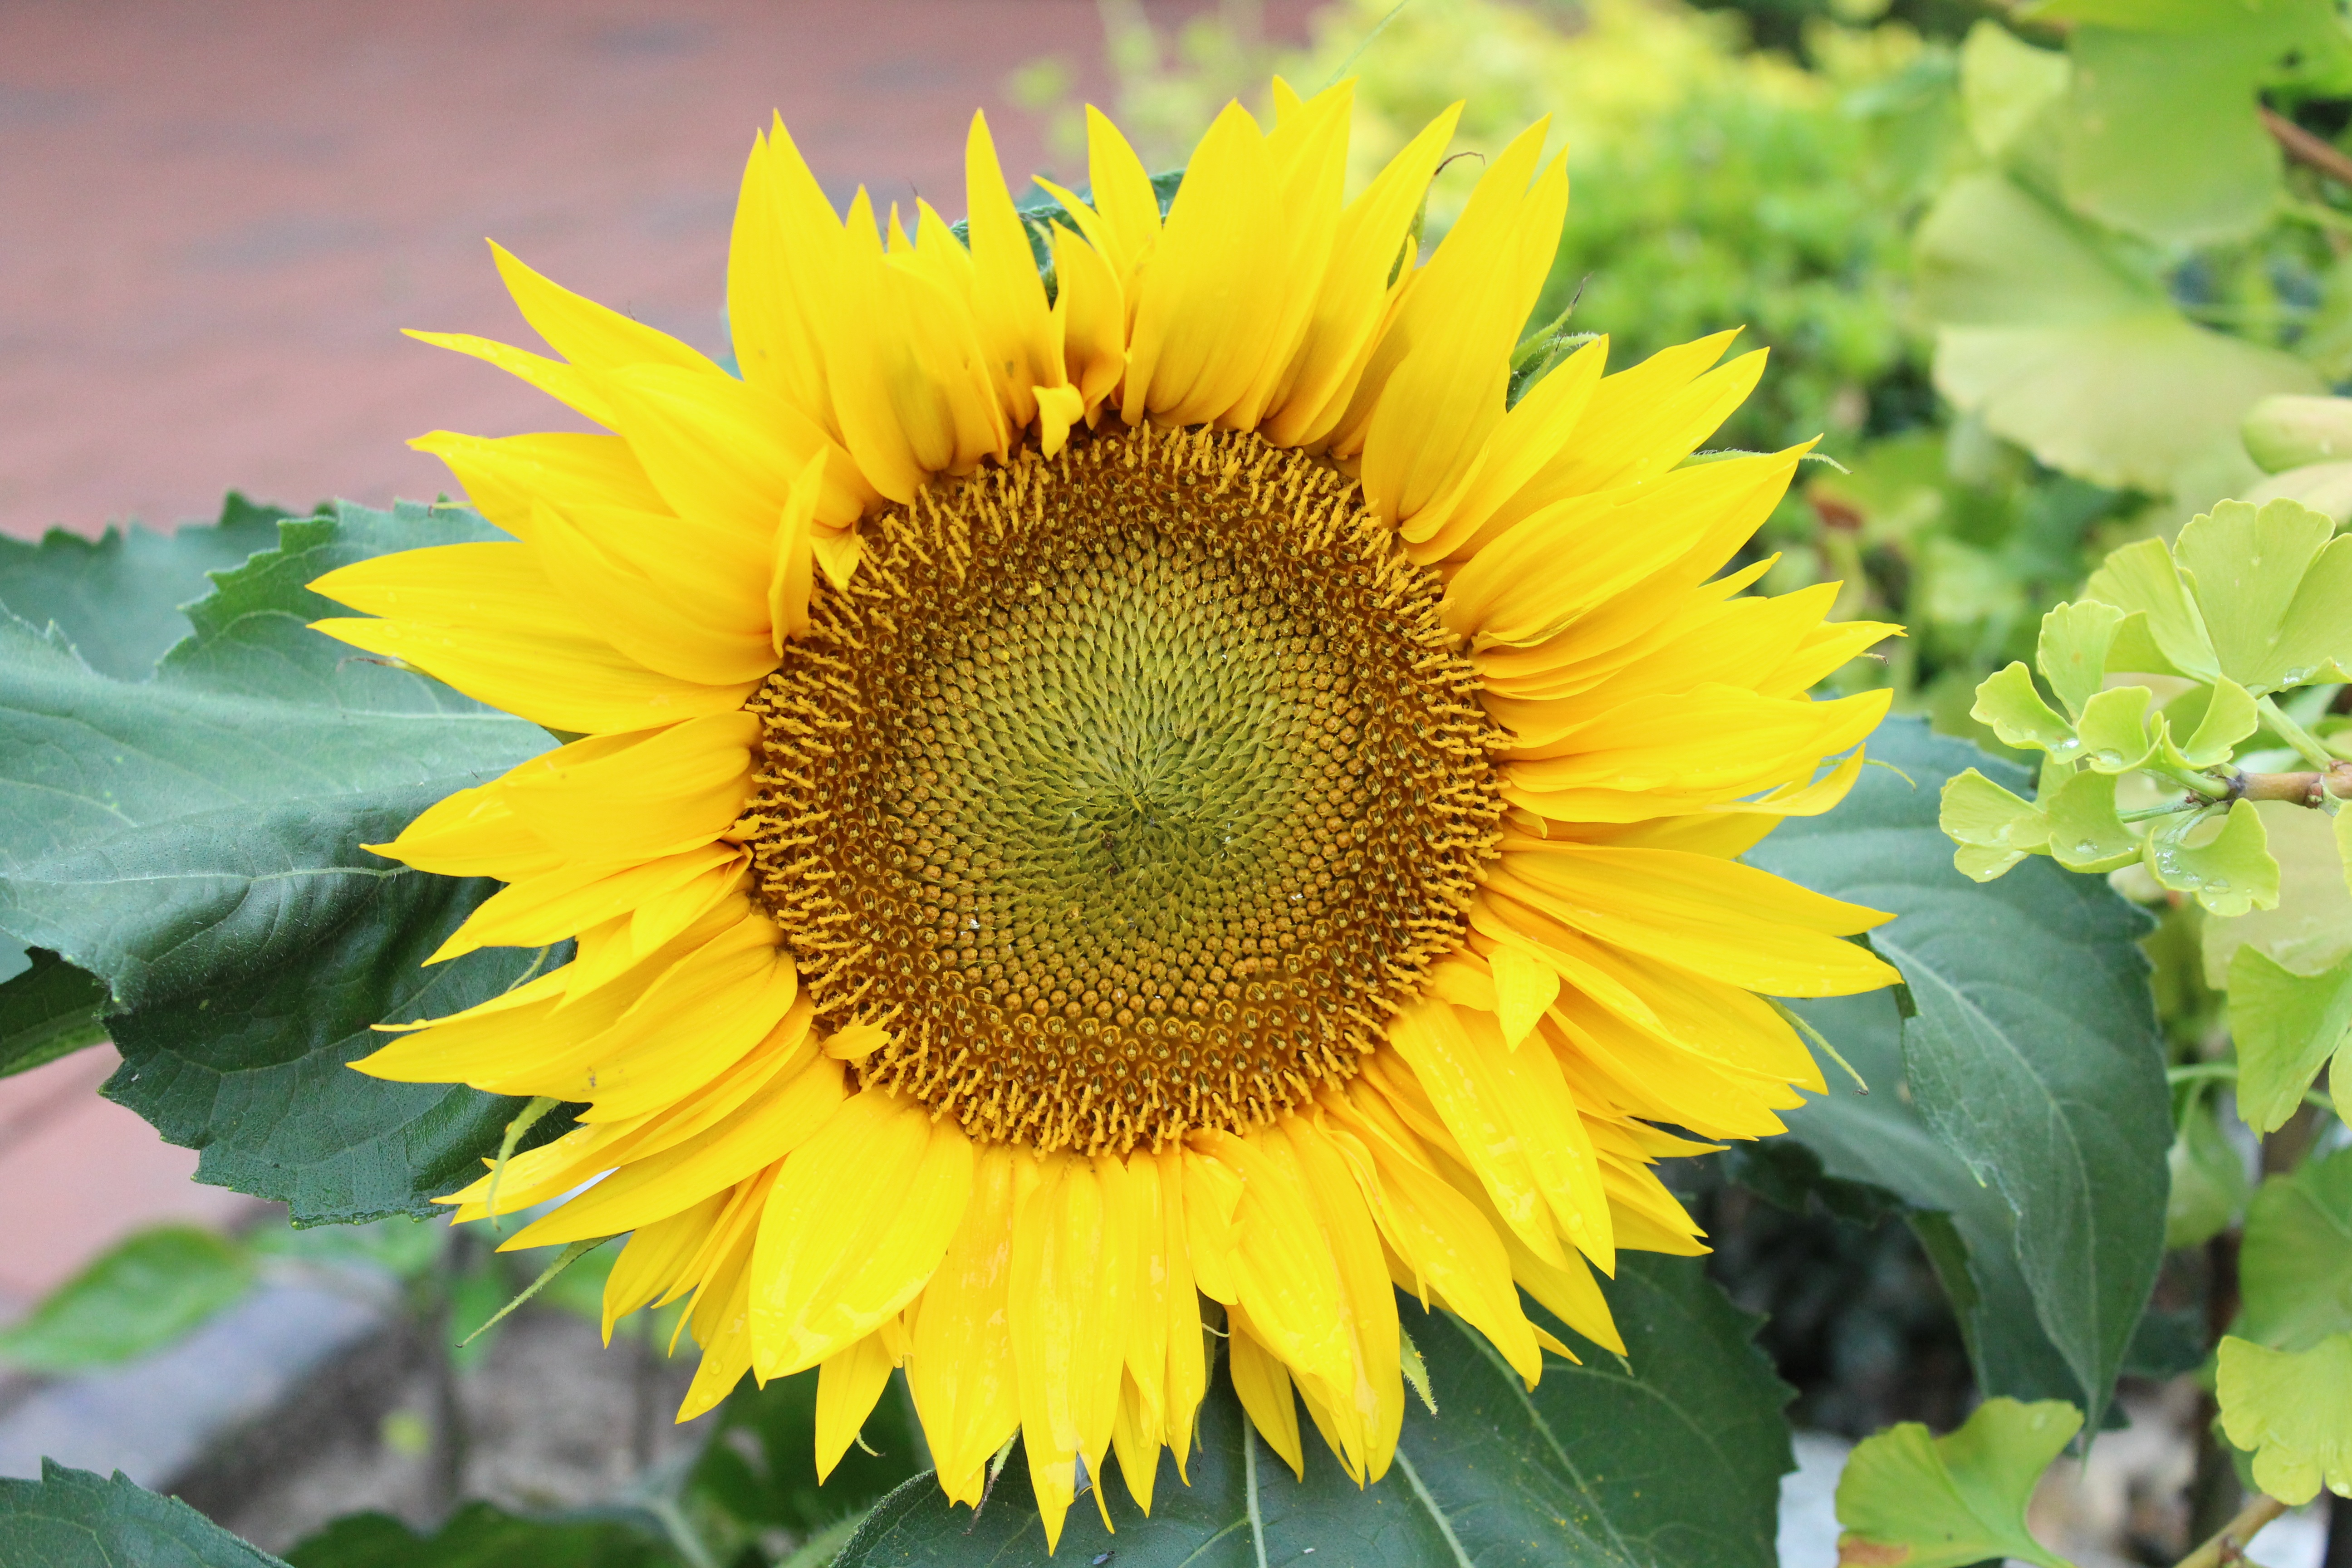
nature, blossom, plant, field, flower, petal, bloom, summer, produce, botany, yellow, garden, flora, sunflower, sun flower, flowering plant, daisy family, sunflower seed, annual plant, land plant